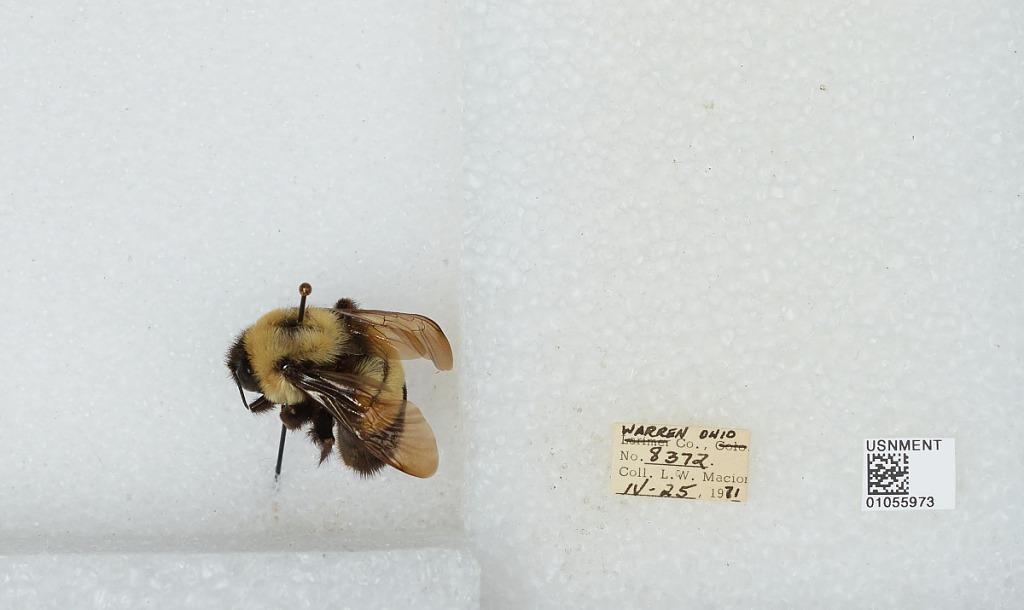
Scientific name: Bombus (Bombus) affinis Cresson
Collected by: L. Macior
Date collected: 1971-4-25
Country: United States
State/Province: Ohio
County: Warren
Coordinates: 39.4242, -84.1856